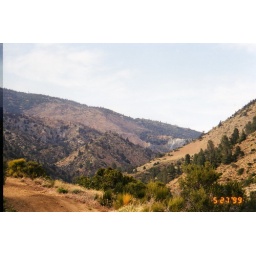
The gray wall off in the distance is Tylerhorse Canyon. It was breathtaking, the picture does it no justice.